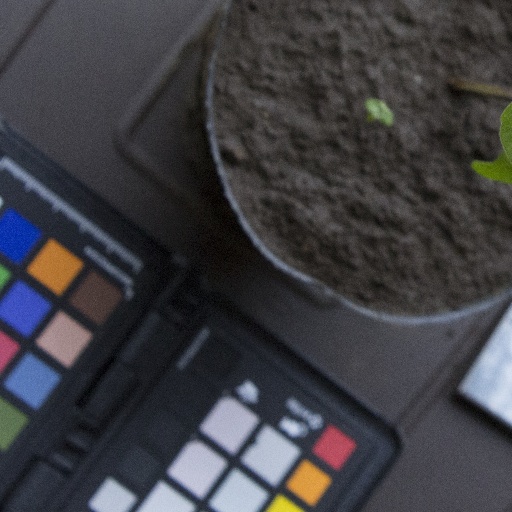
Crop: soybean